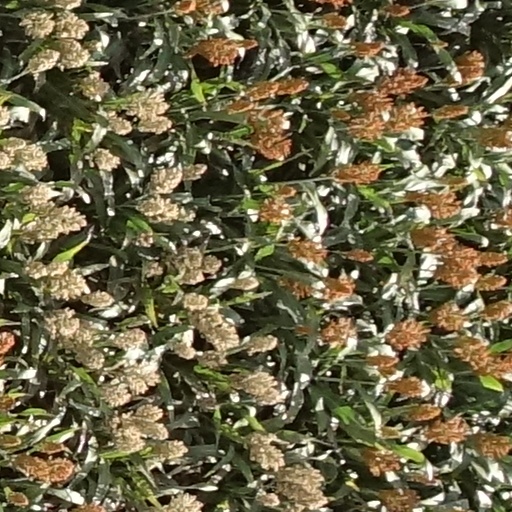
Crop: sorghum